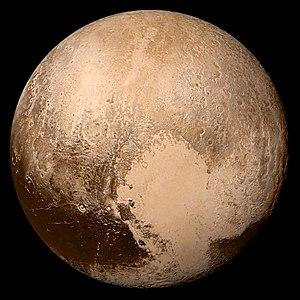
En astronomie, une planète naine est un objet céleste du Système solaire de classe intermédiaire entre une planète et un petit corps du Système solaire. Le terme fut adopté en 2006 par l'Union astronomique internationale afin d'éclaircir la classification des objets tournant autour du Soleil.